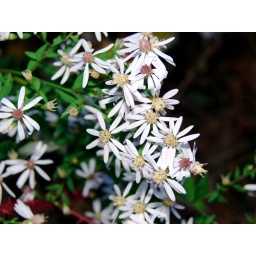
A group of tiny daisies spotted in the rocks